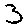
Label: 3